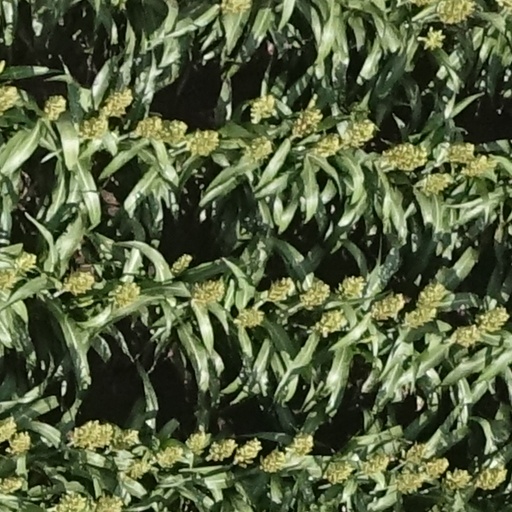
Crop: sorghum